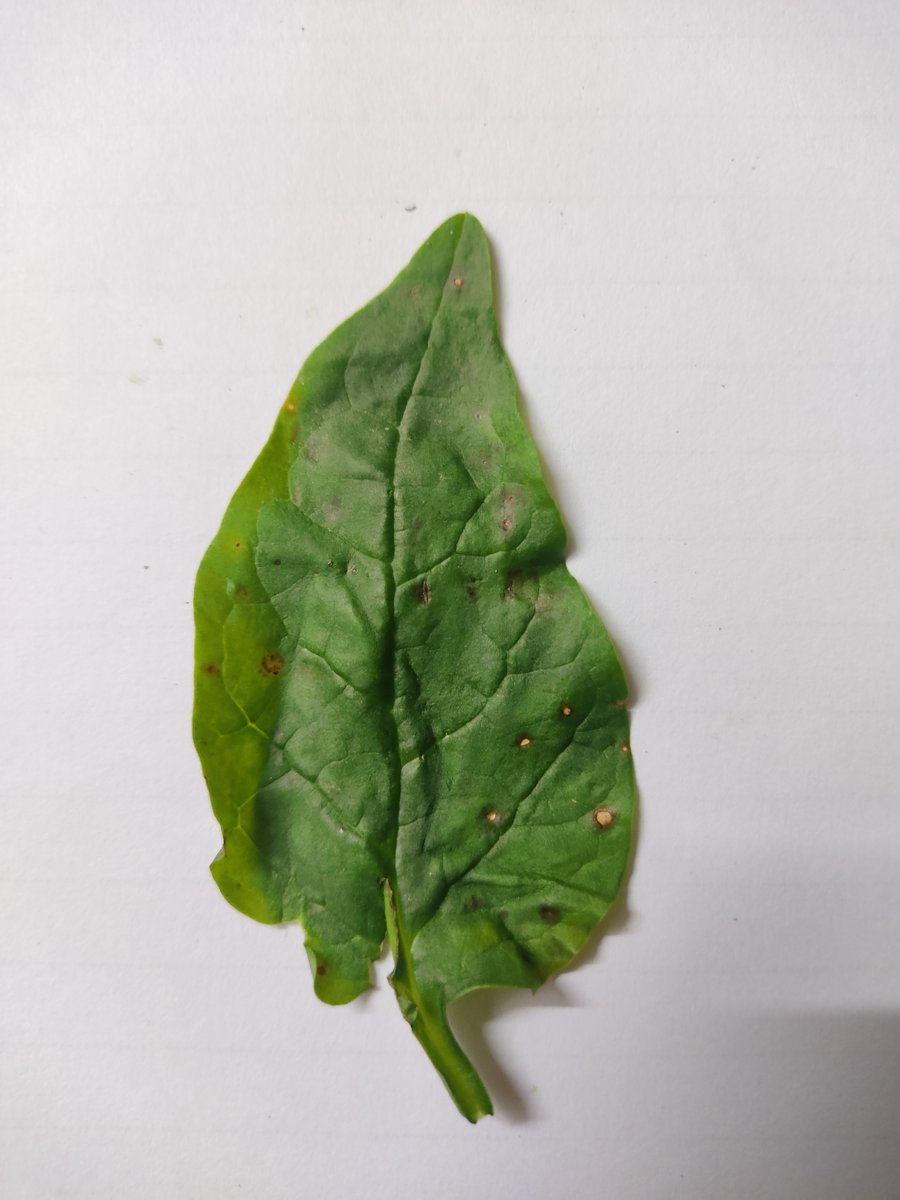
Label: Bacterial-Spot